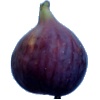
Label: fig